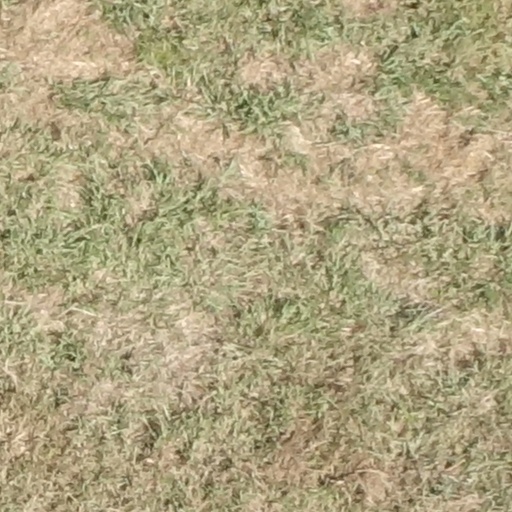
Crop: sorghum